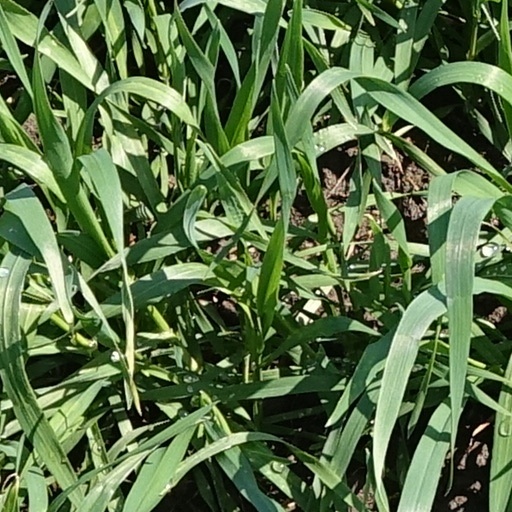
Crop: wheat